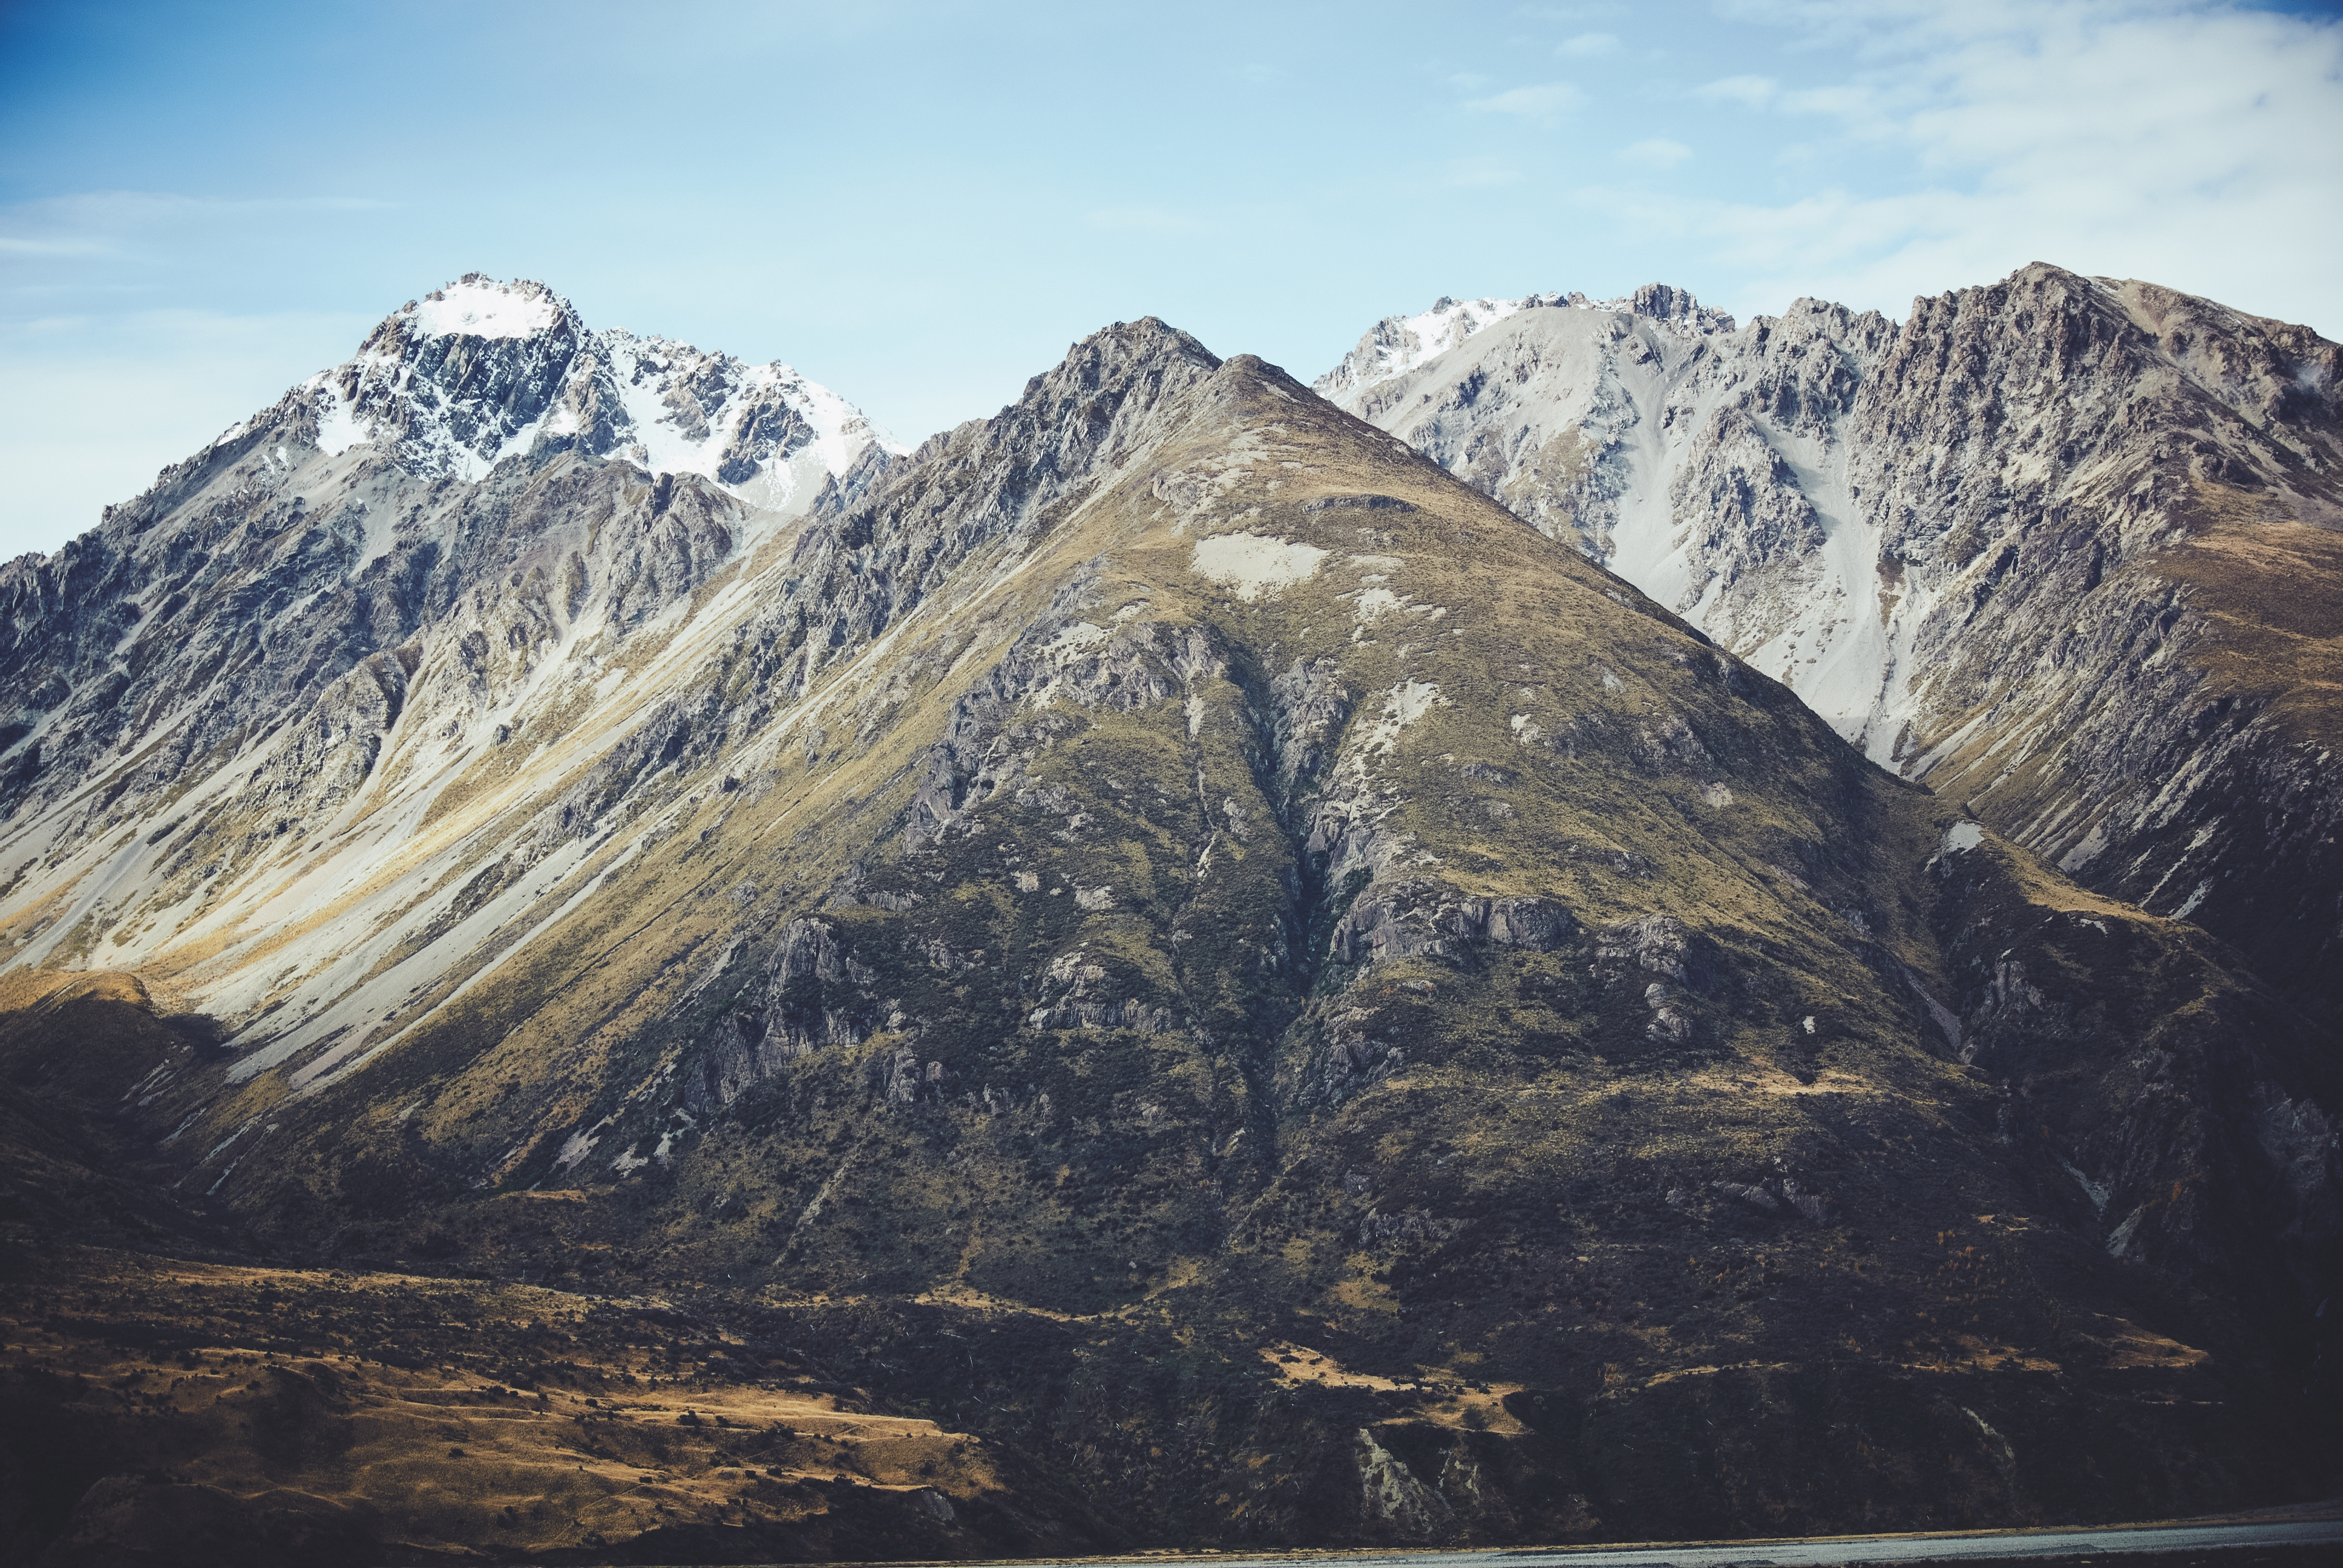
landscape, nature, rock, wilderness, mountain, snow, mountain range, ridge, summit, geology, alps, plateau, fell, landform, mountain pass, geographical feature, mountainous landforms